International Socialists (Netherlands)

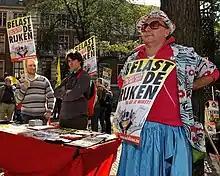
Surrounding De Nederlandsche Bank, 2009

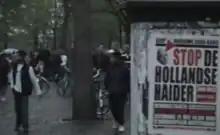
IS poster calling for a demonstration against Pim Fortuyn, 2002

Politically, the IS is located on the left of more mainstream leftwing parties like the Socialistische Partij and GroenLinks. It is part of the International Socialist Tendency, which also includes the British Socialist Workers Party.